Fishing gear and methods used in Uganda

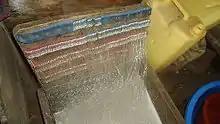
Chest of fish hooks for fishing nile perch in Kalangala

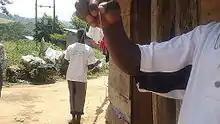
A fisherman holding a hook for fishing Nile perch in Kalangala

Hooks are used for fishing but on a small scale. The size of the hook used depends on the type of fish. Hooks have numbers. The lower the number, the bigger the hook. Hooks used for tilapia are from numbers eleven to sixteen. Those for nile perch are from seven to 10. Lung fish are fished with hooks of numbers six and five. Bigger hooks are used for bigger fish so that they do not break free and swim away.